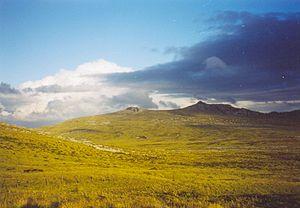
Les îles Malouines ou îles Falkland sont un archipel de l'Atlantique Sud situé à 399 km au nord-est de l'extrémité orientale de la Terre de Feu et à 1 216 km de l'extrémité nord de la péninsule Antarctique. Elles forment un territoire britannique d'outre-mer. Elles sont revendiquées par l'Argentine et ont été l'enjeu d'un affrontement militaire, la guerre des Malouines, entre les deux pays en 1982.
Les îles Malouines sont des îles situées dans le Sud de l'Amérique du Sud.